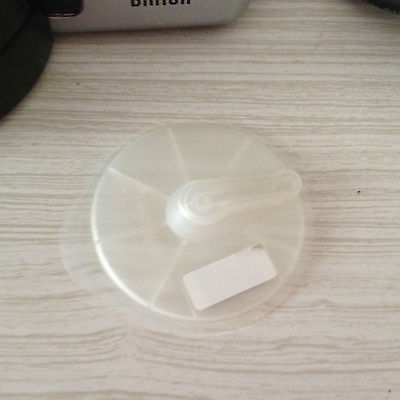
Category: coffee maker